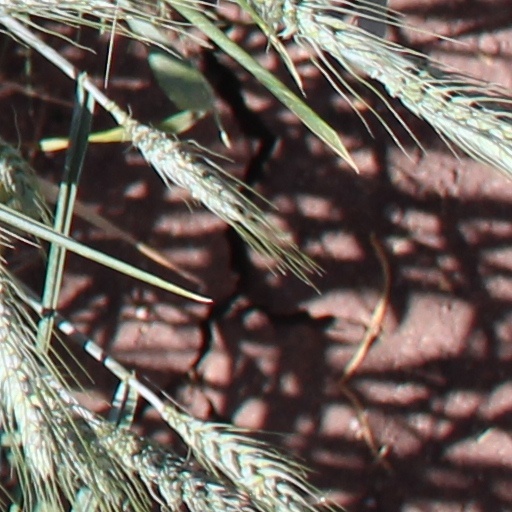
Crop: wheat